Elizabeth Barton

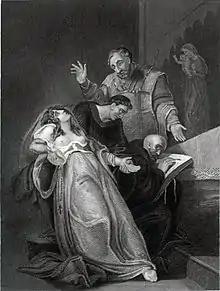
A posthumous engraving of Elizabeth Barton is probably by Thomas Holloway based on a painting by Henry Tresham, and comes from David Hume's "The History of England" (1793–1806). It represents Barton through the lens of the Protestant propaganda levied against her in later life and after her death, rather than offering a realistic depiction.

Elizabeth Barton (1506 – 20 April 1534), known as "The Nun of Kent", "The Holy Maid of London", "The Holy Maid of Kent" and later "The Mad Maid of Kent", was an English Catholic nun. She was executed as a result of her prophecies against the marriage of King Henry VIII of England to Anne Boleyn.